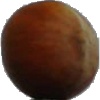
Label: nut_forest